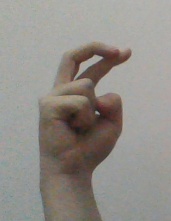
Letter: zay